Allan Wagner Tizón

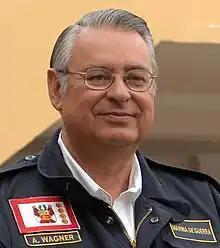

Allan Wagner or Edward Allan Wagner-Tizón (born February 7, 1942) is a Peruvian diplomat who has served three times as his country's Minister of Foreign Affairs from 1985 to 1990, 2002 to 2003, and also in 2021. He also served as Peru's Minister of Defense from 2006 to 2007.